William Glackens

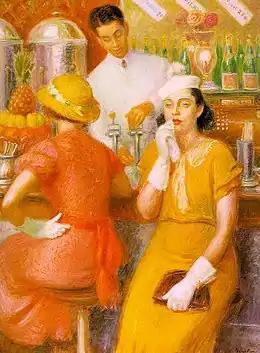
"Soda Fountain", 1935

After graduation, Glackens became an artist-reporter for "The Philadelphia Record". In 1892, he left that newspaper and began illustrating for the "Philadelphia Press". He enrolled in evening classes at the Pennsylvania Academy of the Fine Arts, studying under Thomas Anshutz. Glackens was not a steady pupil, as art critic Forbes Watson would observe in 1923: "So much impression did the various instructors make upon him that today he can hardly remember who taught there when he was a pupil." John Sloan also attended the academy, and he introduced Glackens to Robert Henri, a talented painter and charismatic figure in Philadelphia art circles. Henri played host to regular artists' gatherings at his studio, occasions to socialize, drink, sketch, talk about art, and give artistic criticism of one another's work. Henri urged the young men he brought together to read Whitman and Emerson, William Morris Hunt's "Talks on Art" and George Moore's "Modern Painting", and to think about the need to create a vigorous new American art that spoke to their time and experience. These gatherings were the inspirational beginning of what became known as the Ashcan school of American art, a style that rejected the formality and gentility of 19th-century academic art and looked to working-class and middle-class metropolitan life for its material.